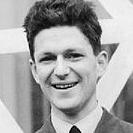
Age: 22